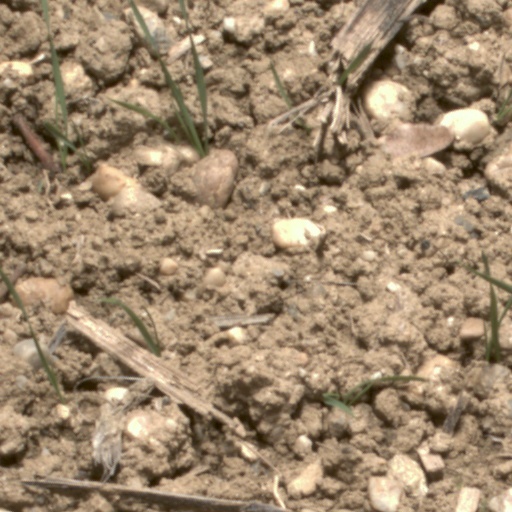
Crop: wheat